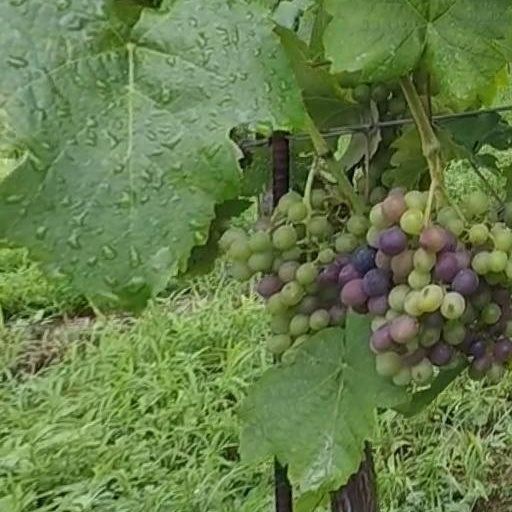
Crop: grape